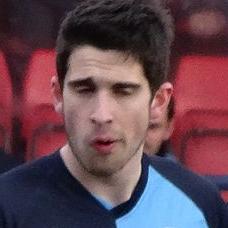
Age: 20